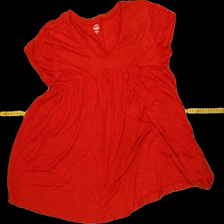
View: front
Type: T-shirt
Category: Ladies
Brand: Not Applicable
Colors: Orange
Material: 100% Viscose
Pattern: Plain
Cut: Loose
Size: M
Season: All
Trend: No trend
Stains: No
Price range: 50-100
Recommended usage: Reuse